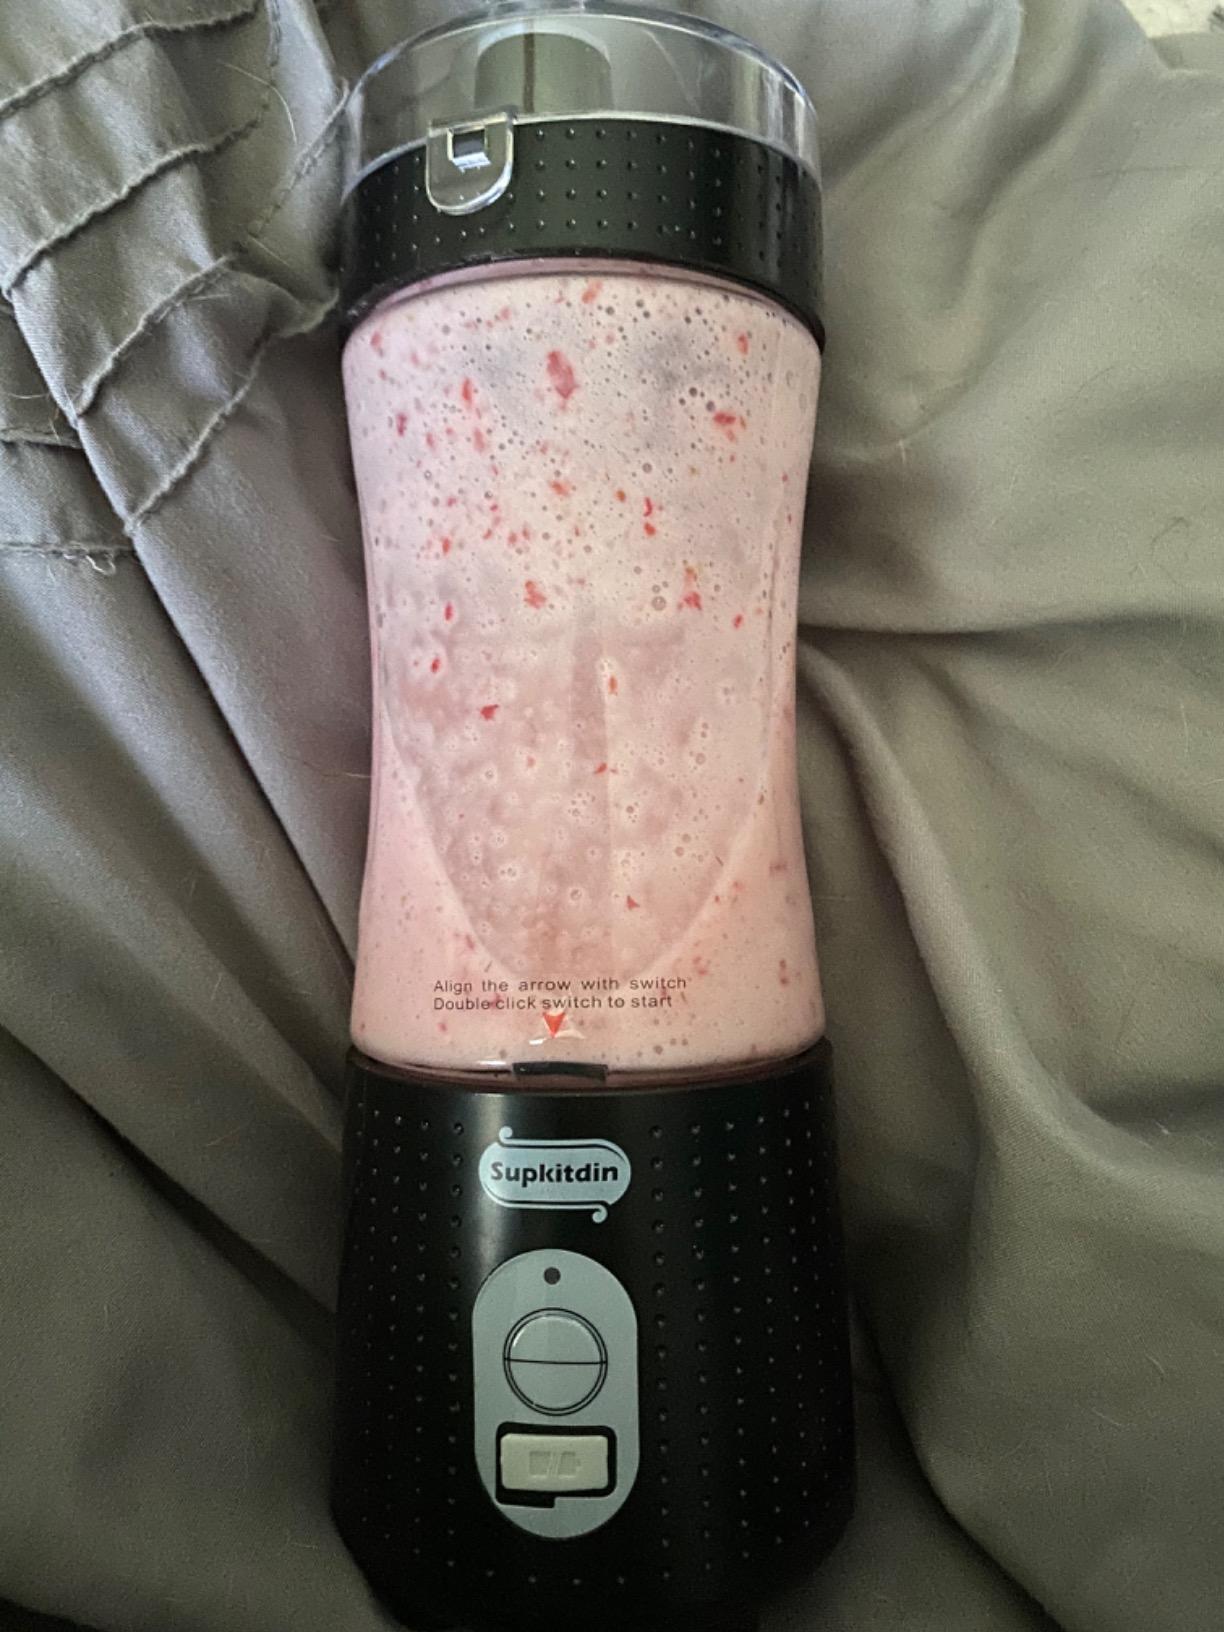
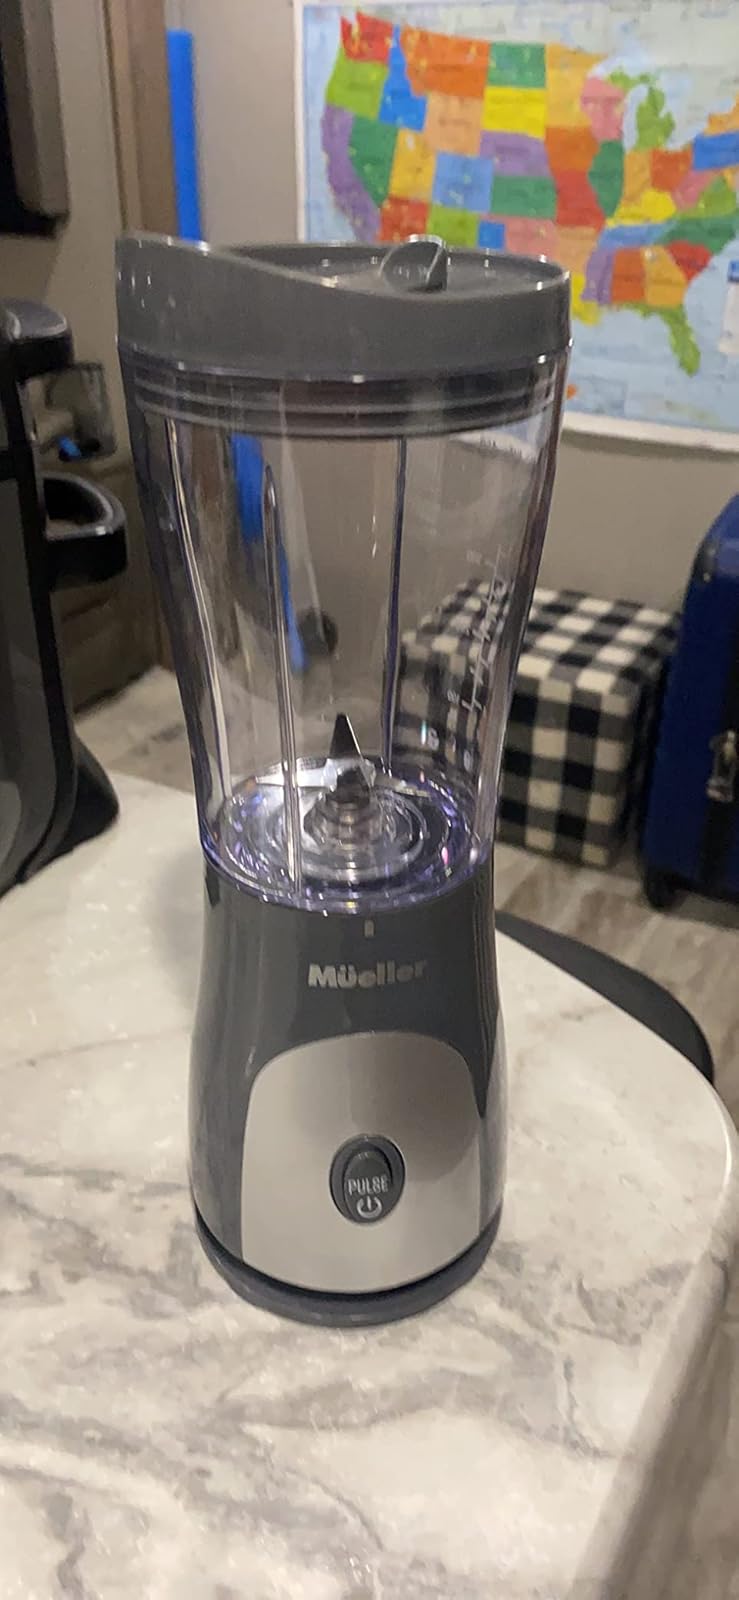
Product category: items_blender
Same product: no